Johanna T. Dwyer

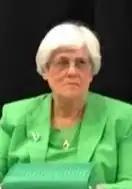
Dwyer in 2019

Johanna T. Dwyer is an American nutrition scientist and dietitian. She is a senior scientist at the National Institutes of Health's Office of Dietary Supplements and director of the Frances Stern Nutrition Center at Tufts Medical Center. Dwyer is a professor of nutrition at the Friedman School of Nutrition Science and Policy.